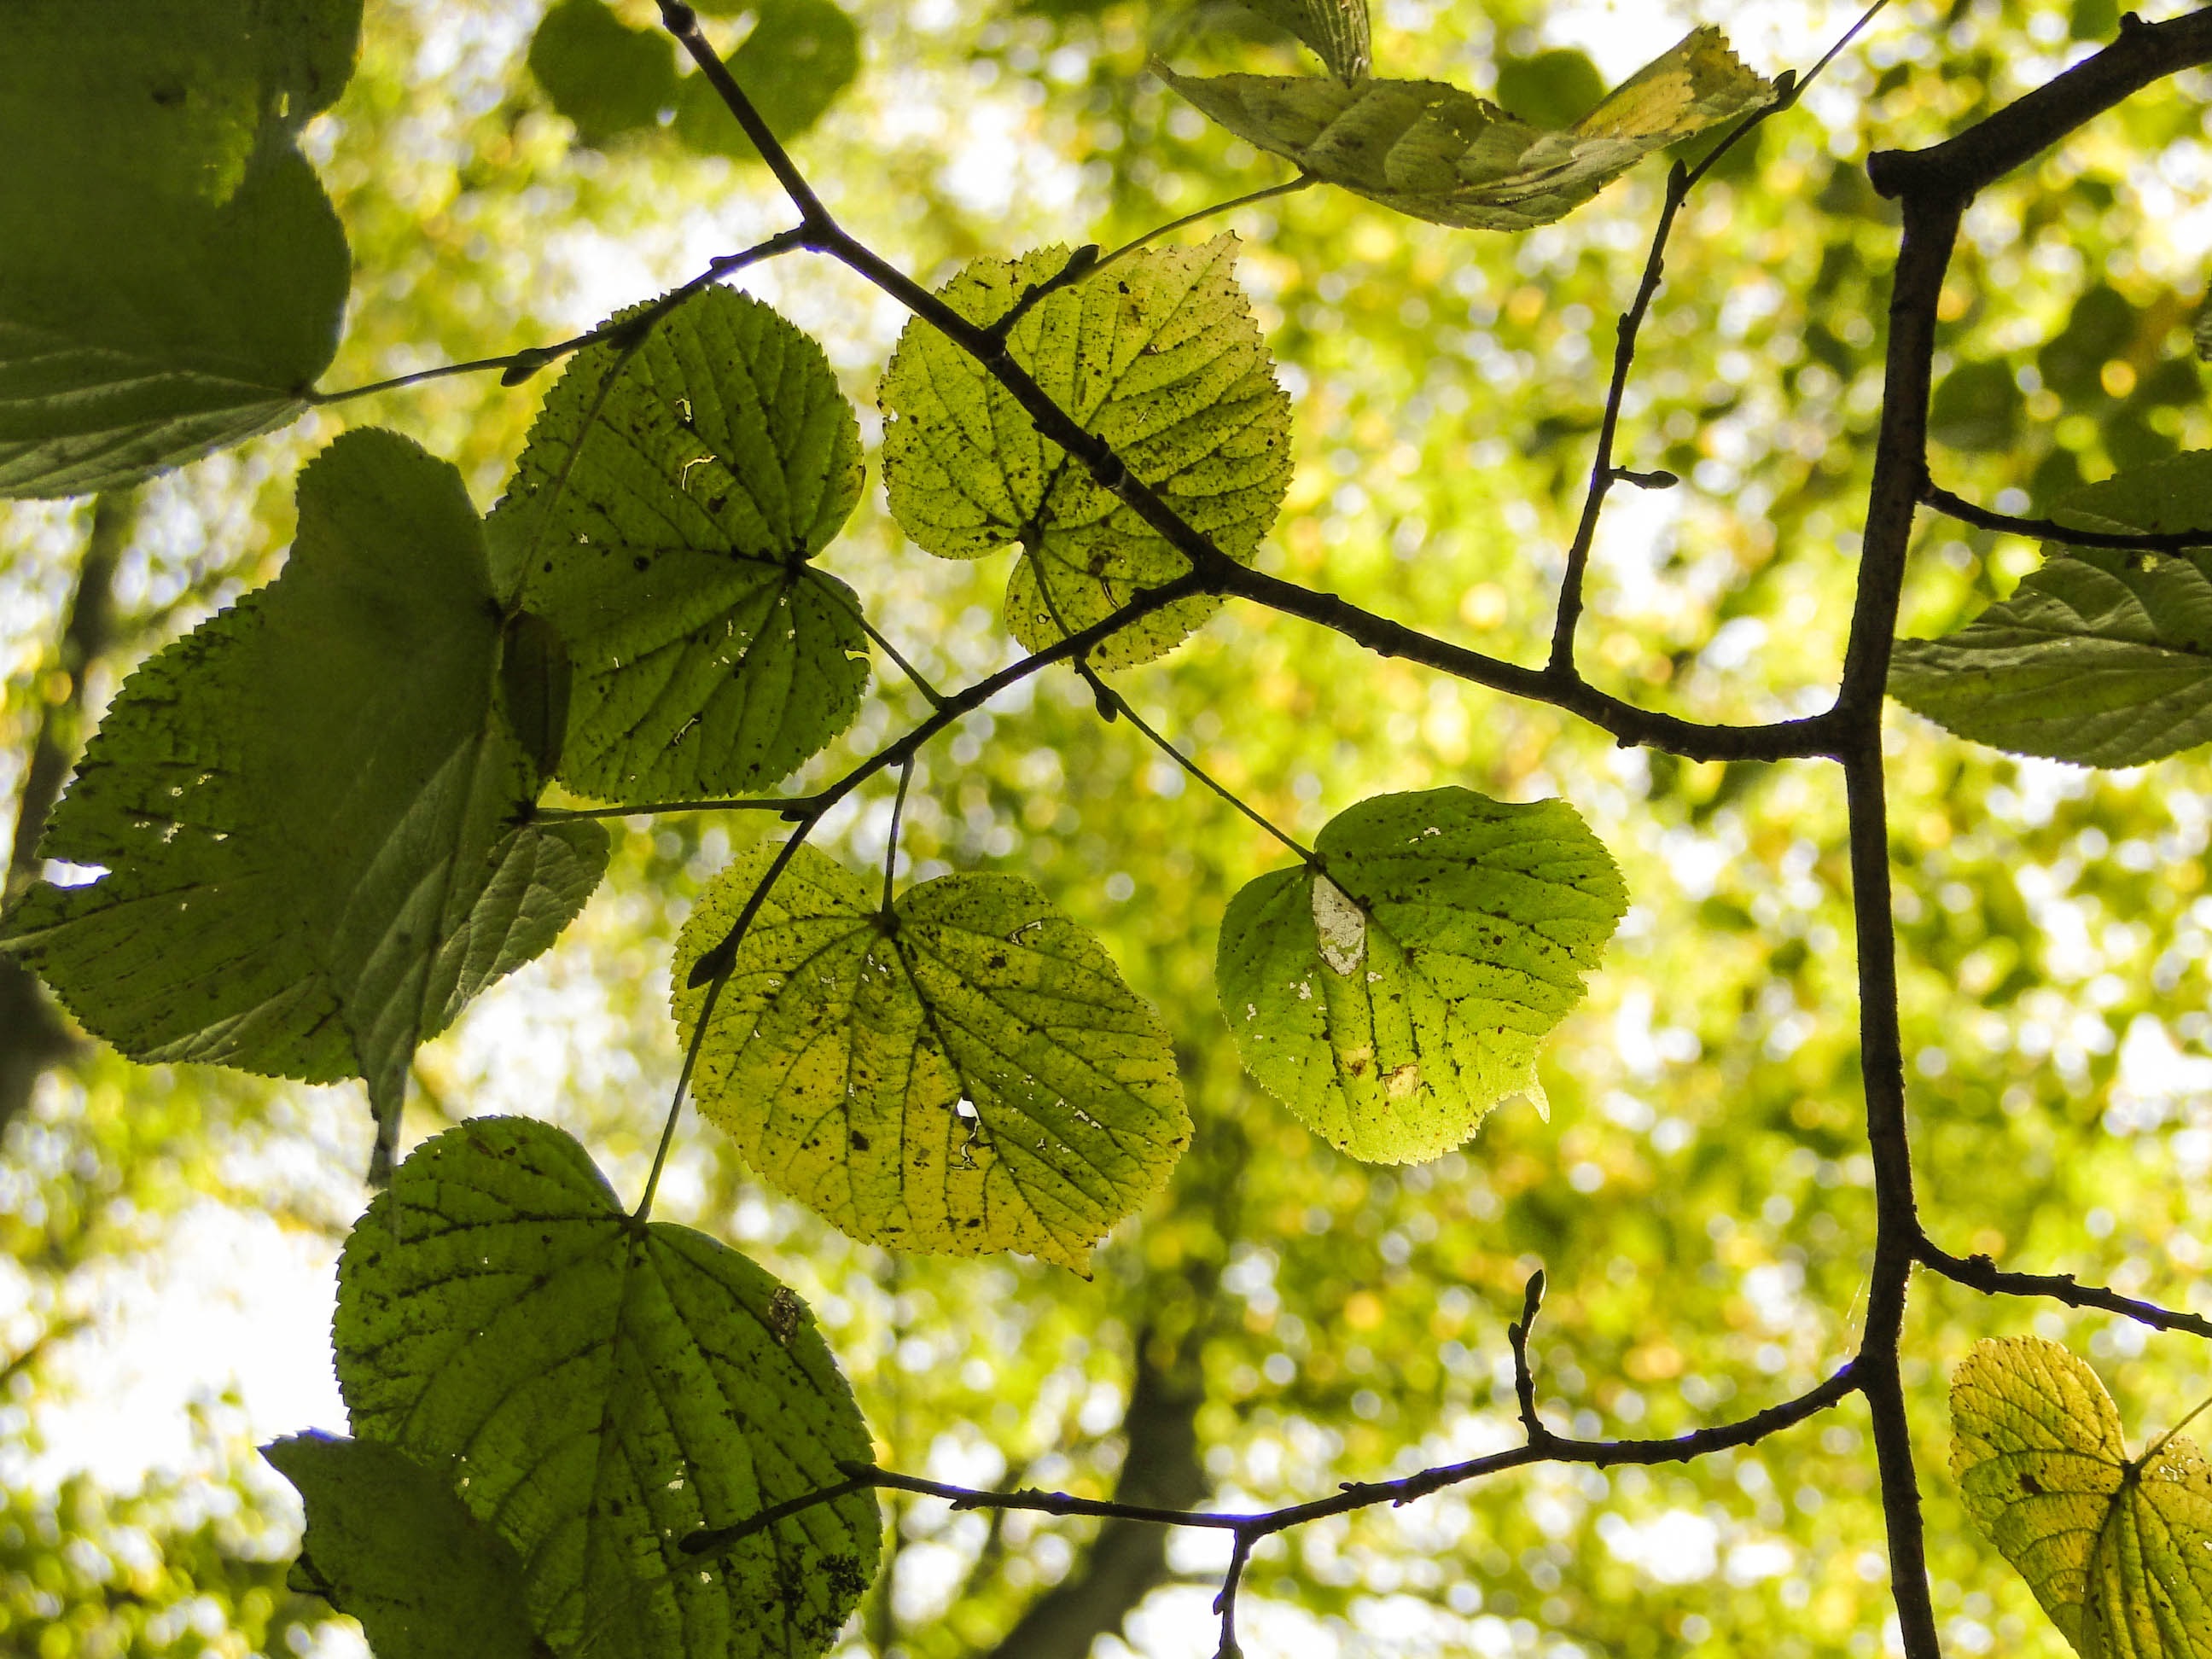
tree, nature, forest, branch, plant, sun, sunlight, leaf, flower, summer, food, green, produce, autumn, botany, flora, leaves, branches, bright, deciduous, flowering plant, woody plant, land plant